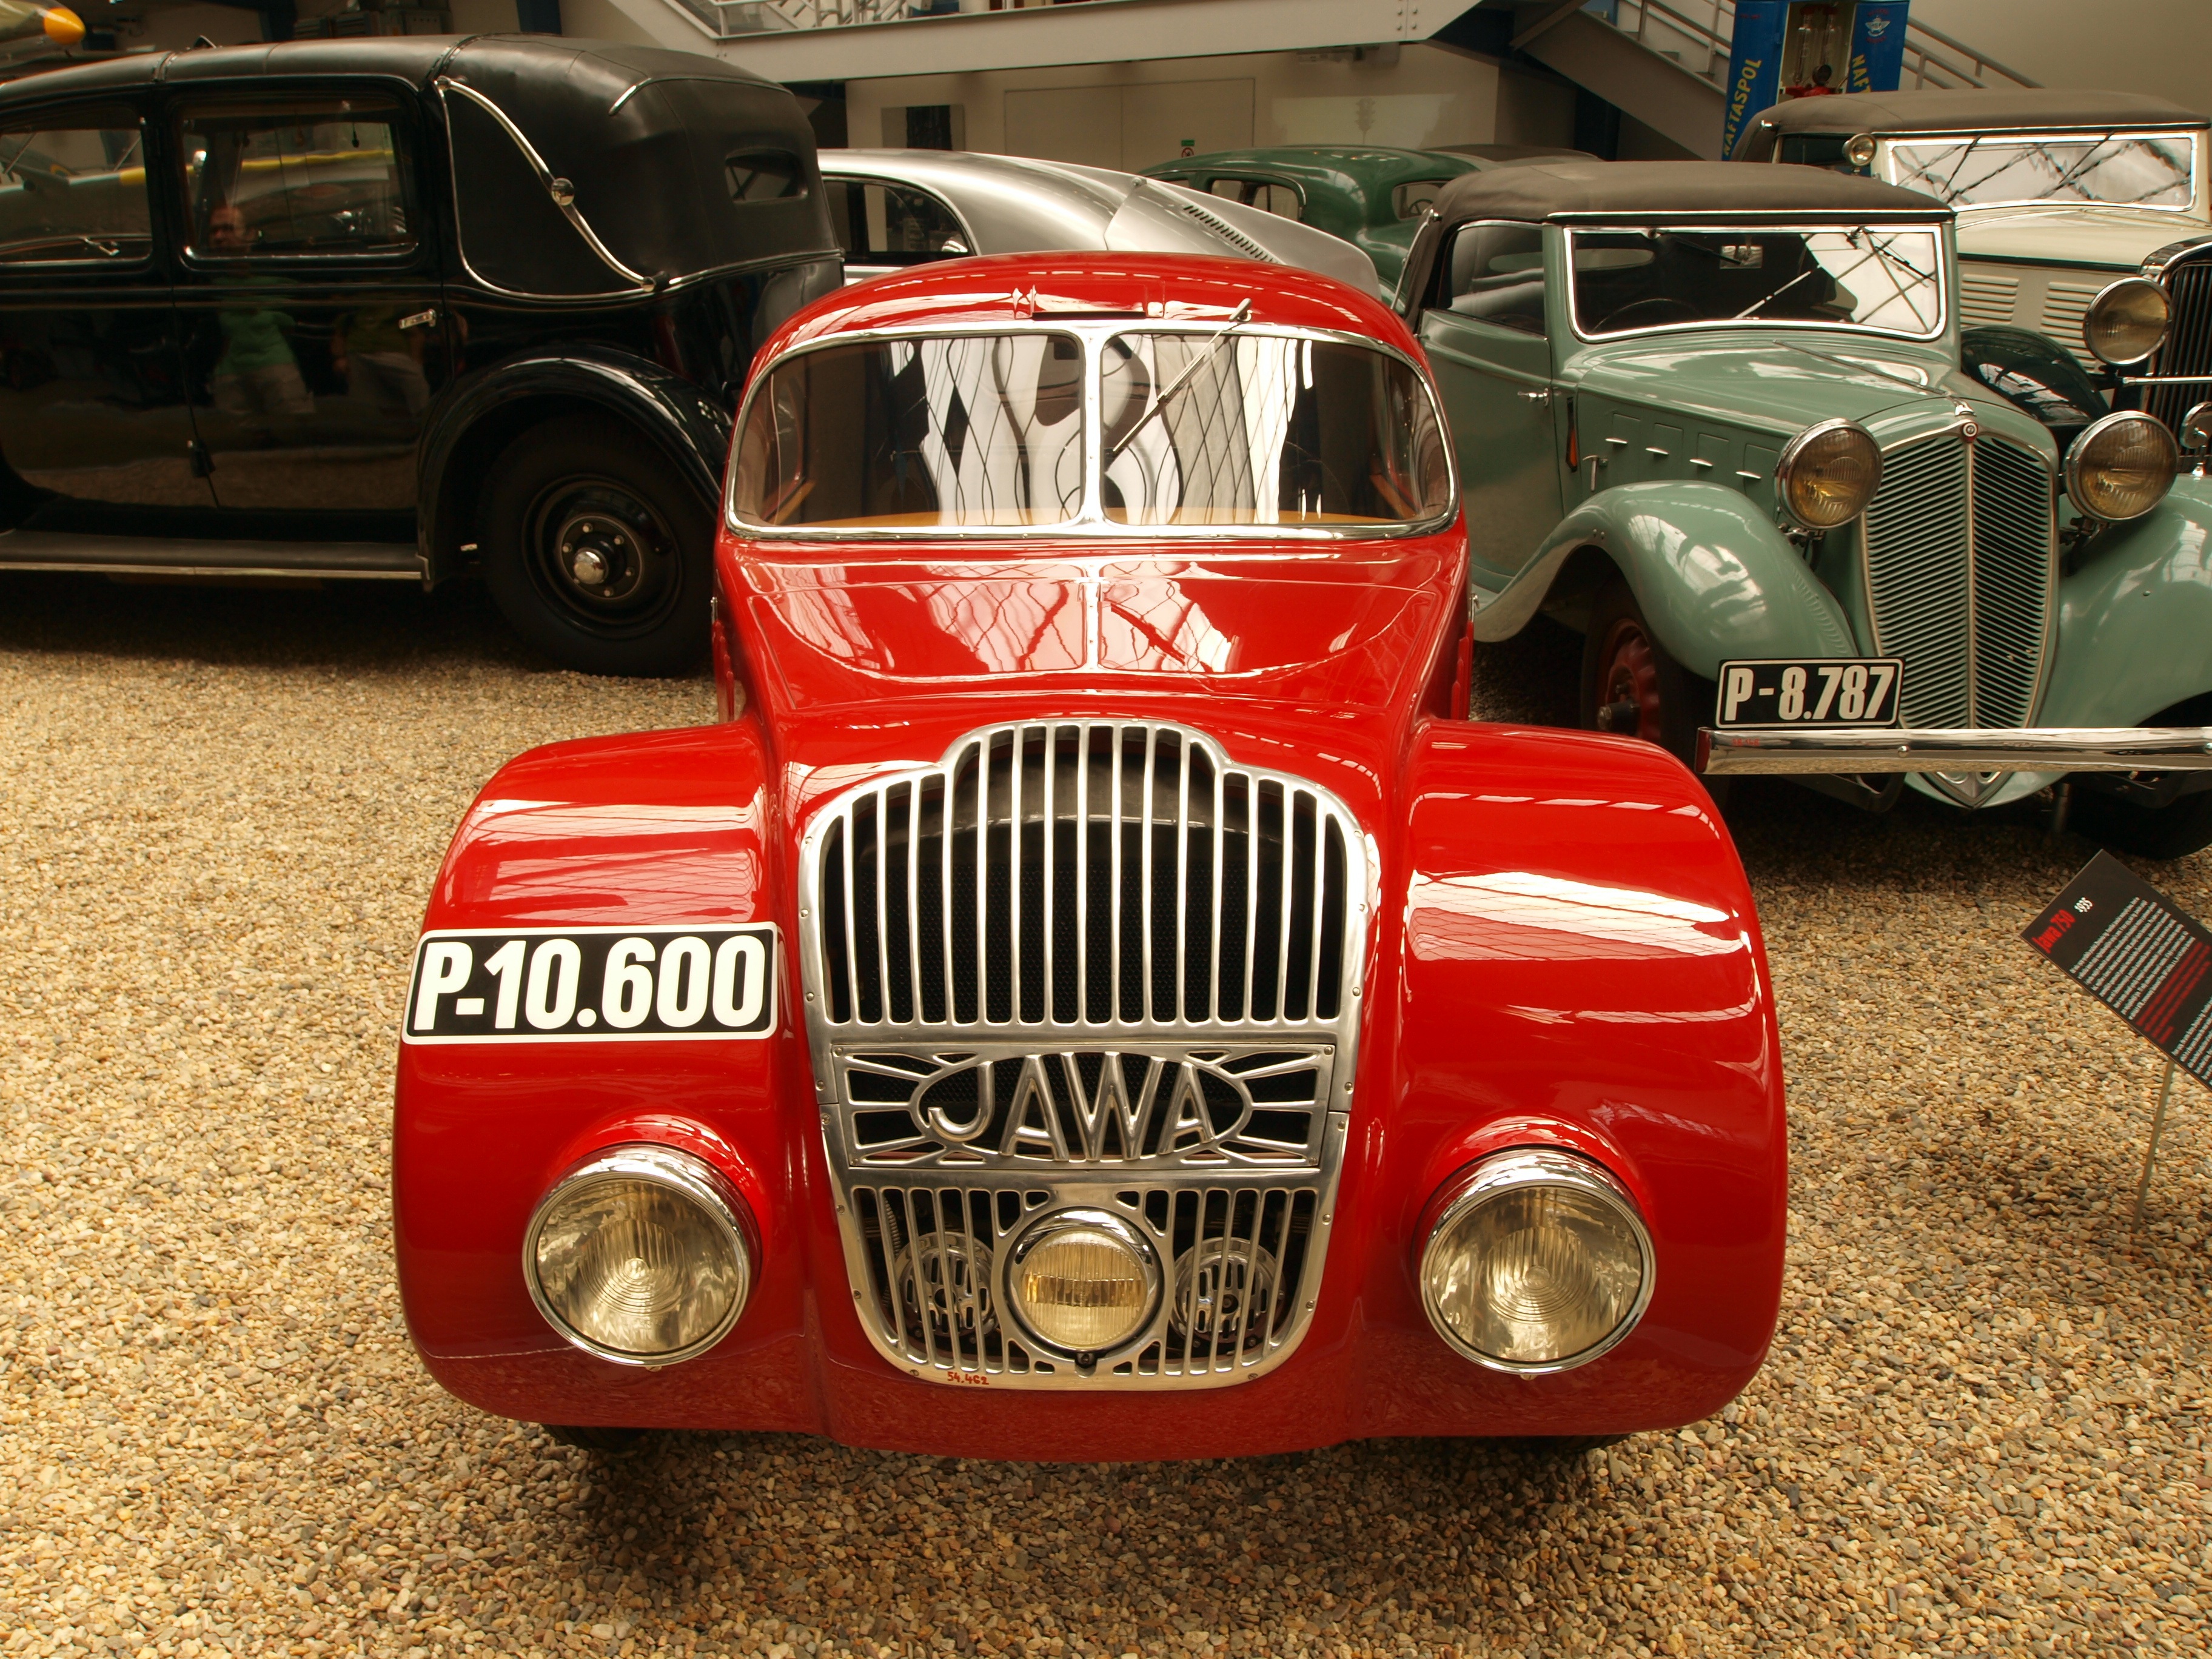
car, vintage, wheel, old, travel, transport, vehicle, museum, drive, speed, movement, classic car, sports car, motor vehicle, vintage car, race car, moving, power, lights, automobiles, luxury, engine, sedan, oldtimer, classic, technical, antique car, hot rod, model car, land vehicle, touring car, automobile make, automotive design, luxury vehicle, redjawa